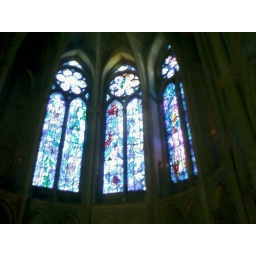
The stained glass windows of Chagall in Notre Dame in Reims